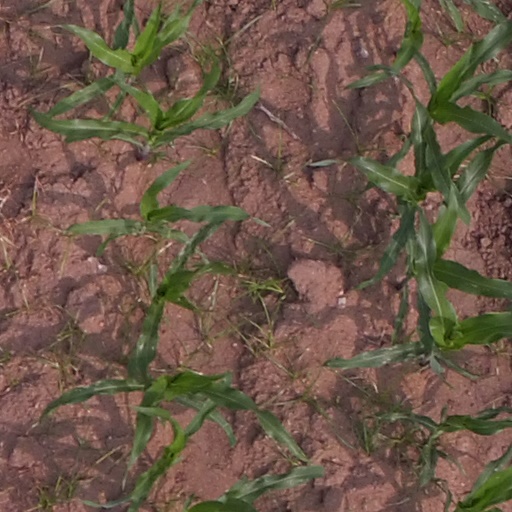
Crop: maize; corn